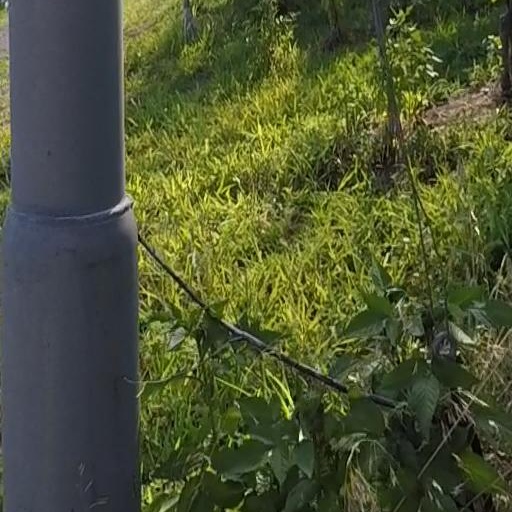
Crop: grape